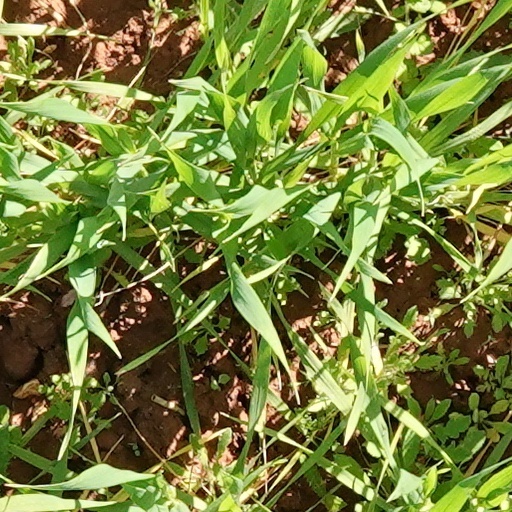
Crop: wheat